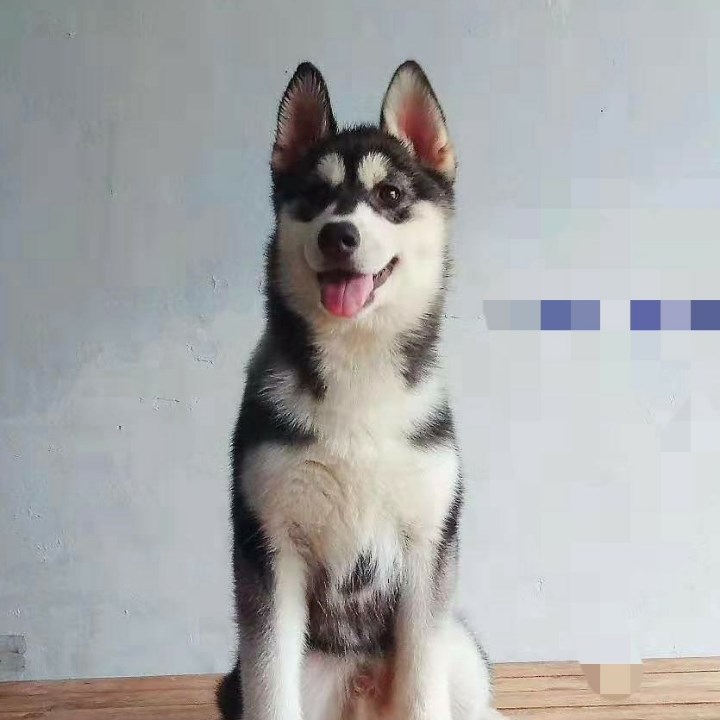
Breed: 1160-n000003-Siberian_husky